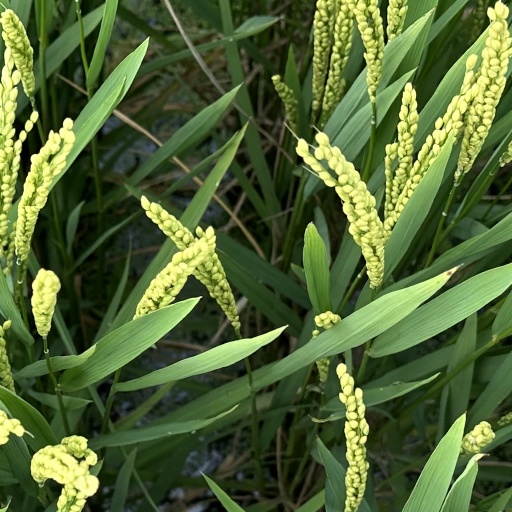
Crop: rice